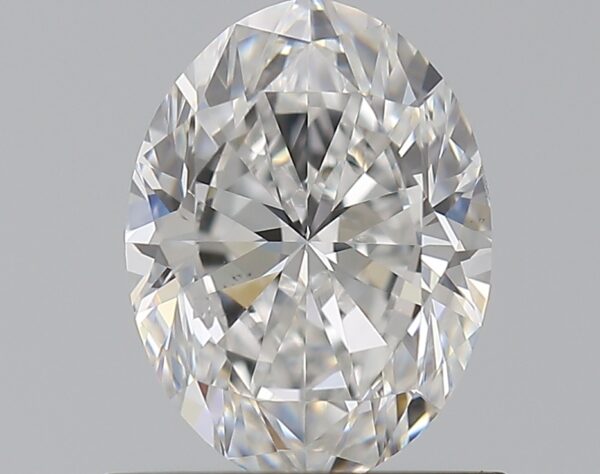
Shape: oval
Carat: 0.9
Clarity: VS2
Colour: E
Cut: VG
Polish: EX
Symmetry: VG
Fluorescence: N
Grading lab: GIA
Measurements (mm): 7.21 x 5.37 x 3.42